WVBW-FM

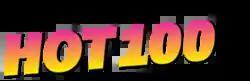
Former "Hot" logo (2016–2022)

In May 2019, WVHT added "American Top 40 with Ryan Seacrest, Elvis Duran and the Morning Show" and "Most Requested Live" after the station that had run these syndicated Top 40 programs, WNOH, flipped to an alternative rock format the year prior. In addition, WVHT added Zach Sang's nightly syndicated show, which ran until its cancellation in 2022.